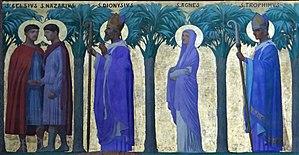
Villeneuve-sur-Lot - Intérieur de l'église Sainte-Catherine - Procession des saints
L’église Sainte-Catherine est située à Villeneuve-sur-Lot, dans le département de Lot-et-Garonne, en Nouvelle-Aquitaine.
Maurice Réalier-Dumas, né à Paris le 9 février 1860, et mort à Chatou le 25 décembre 1928, est un peintre et affichiste français proche, entre autres, du mouvement de l'Art nouveau.